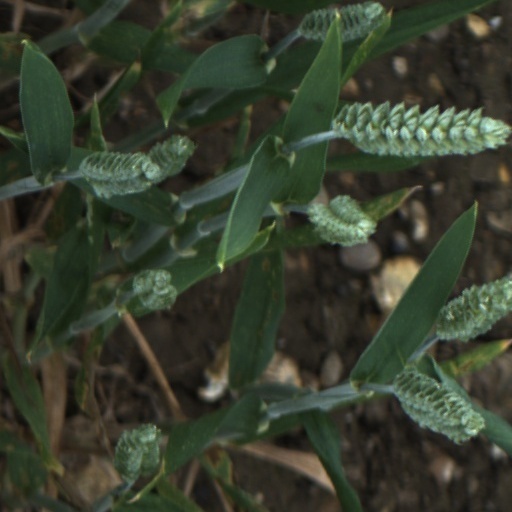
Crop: wheat